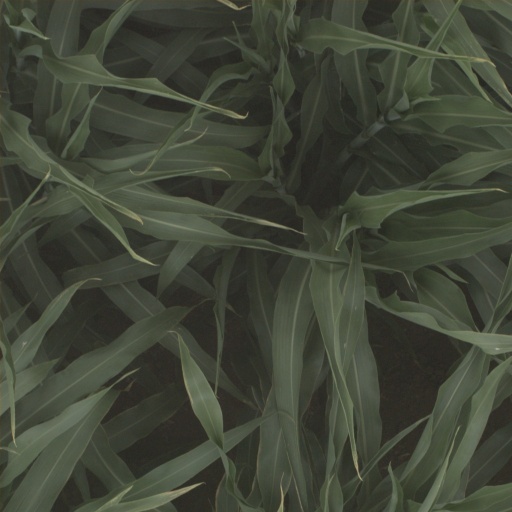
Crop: sorghum